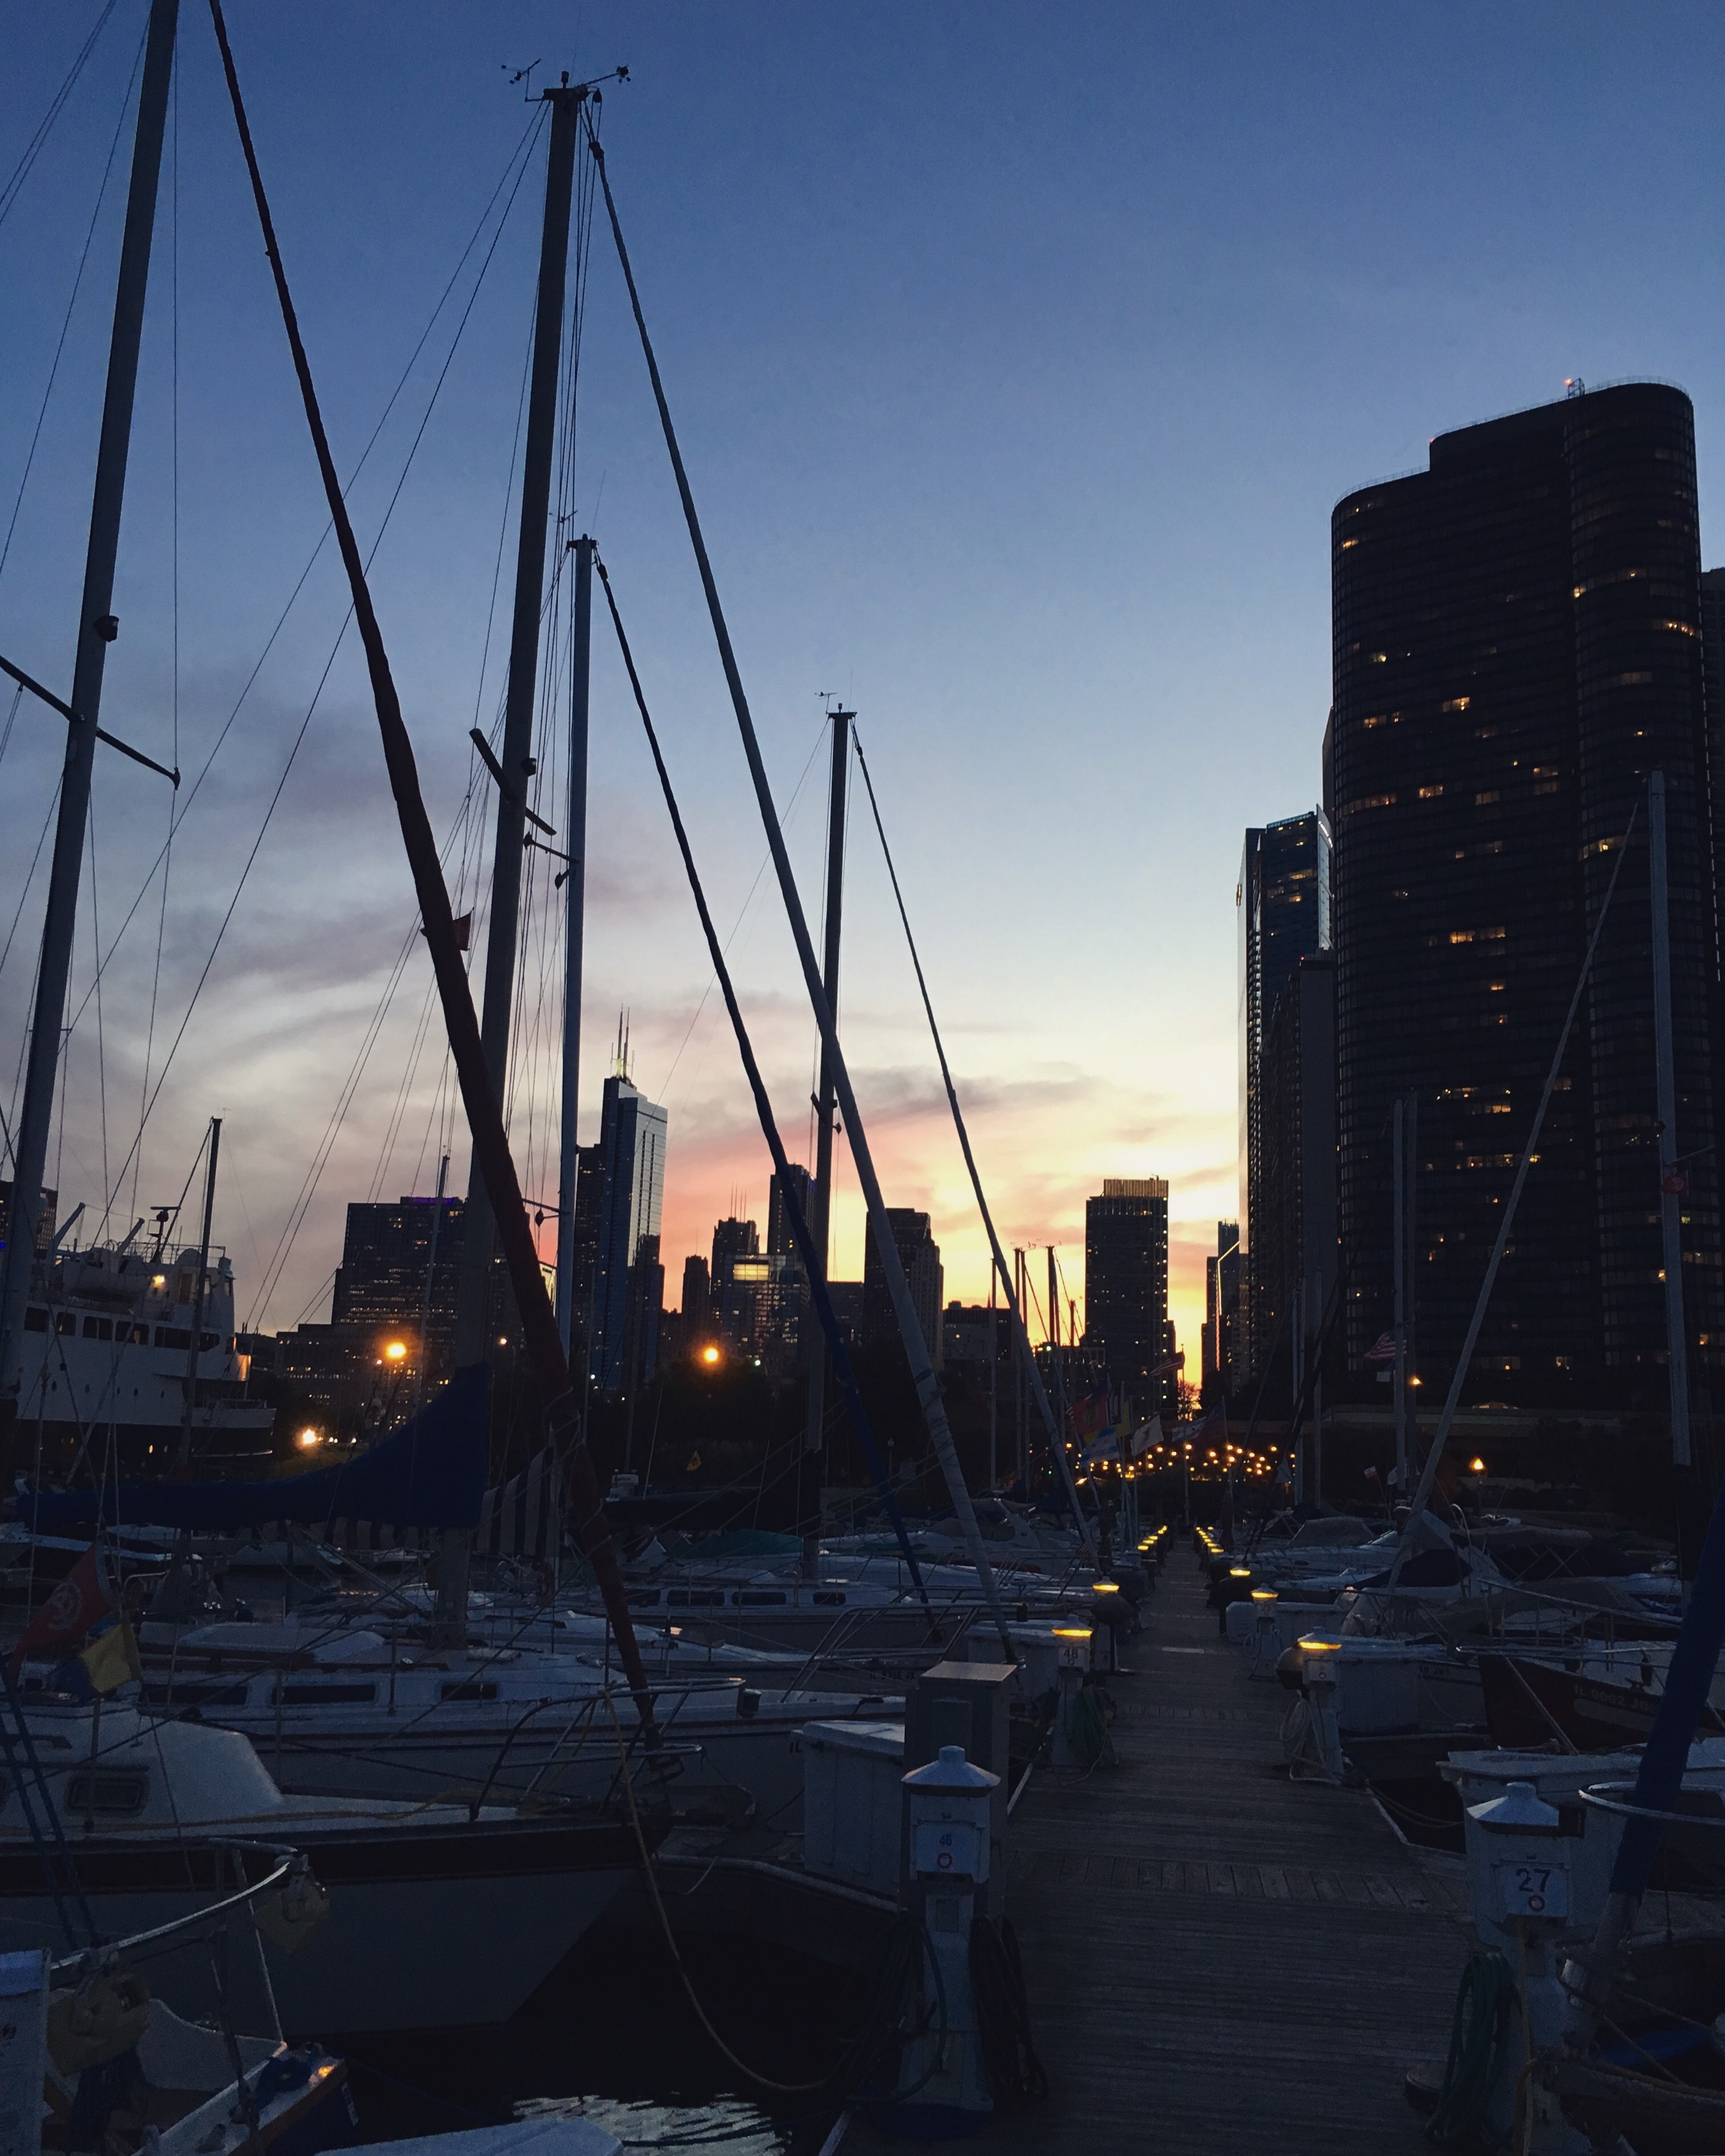
dock, sky, sunset, bridge, skyline, city, skyscraper, cityscape, downtown, dusk, evening, reflection, vehicle, mast, harbor, port, waterway, urban area